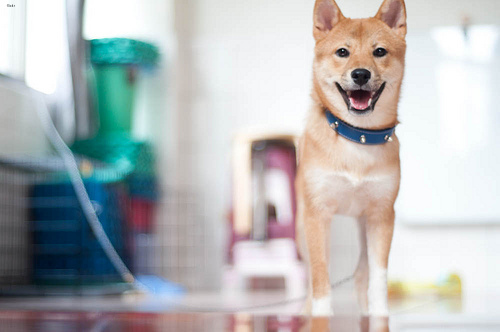
Animal: dog
Breed: shiba_inu